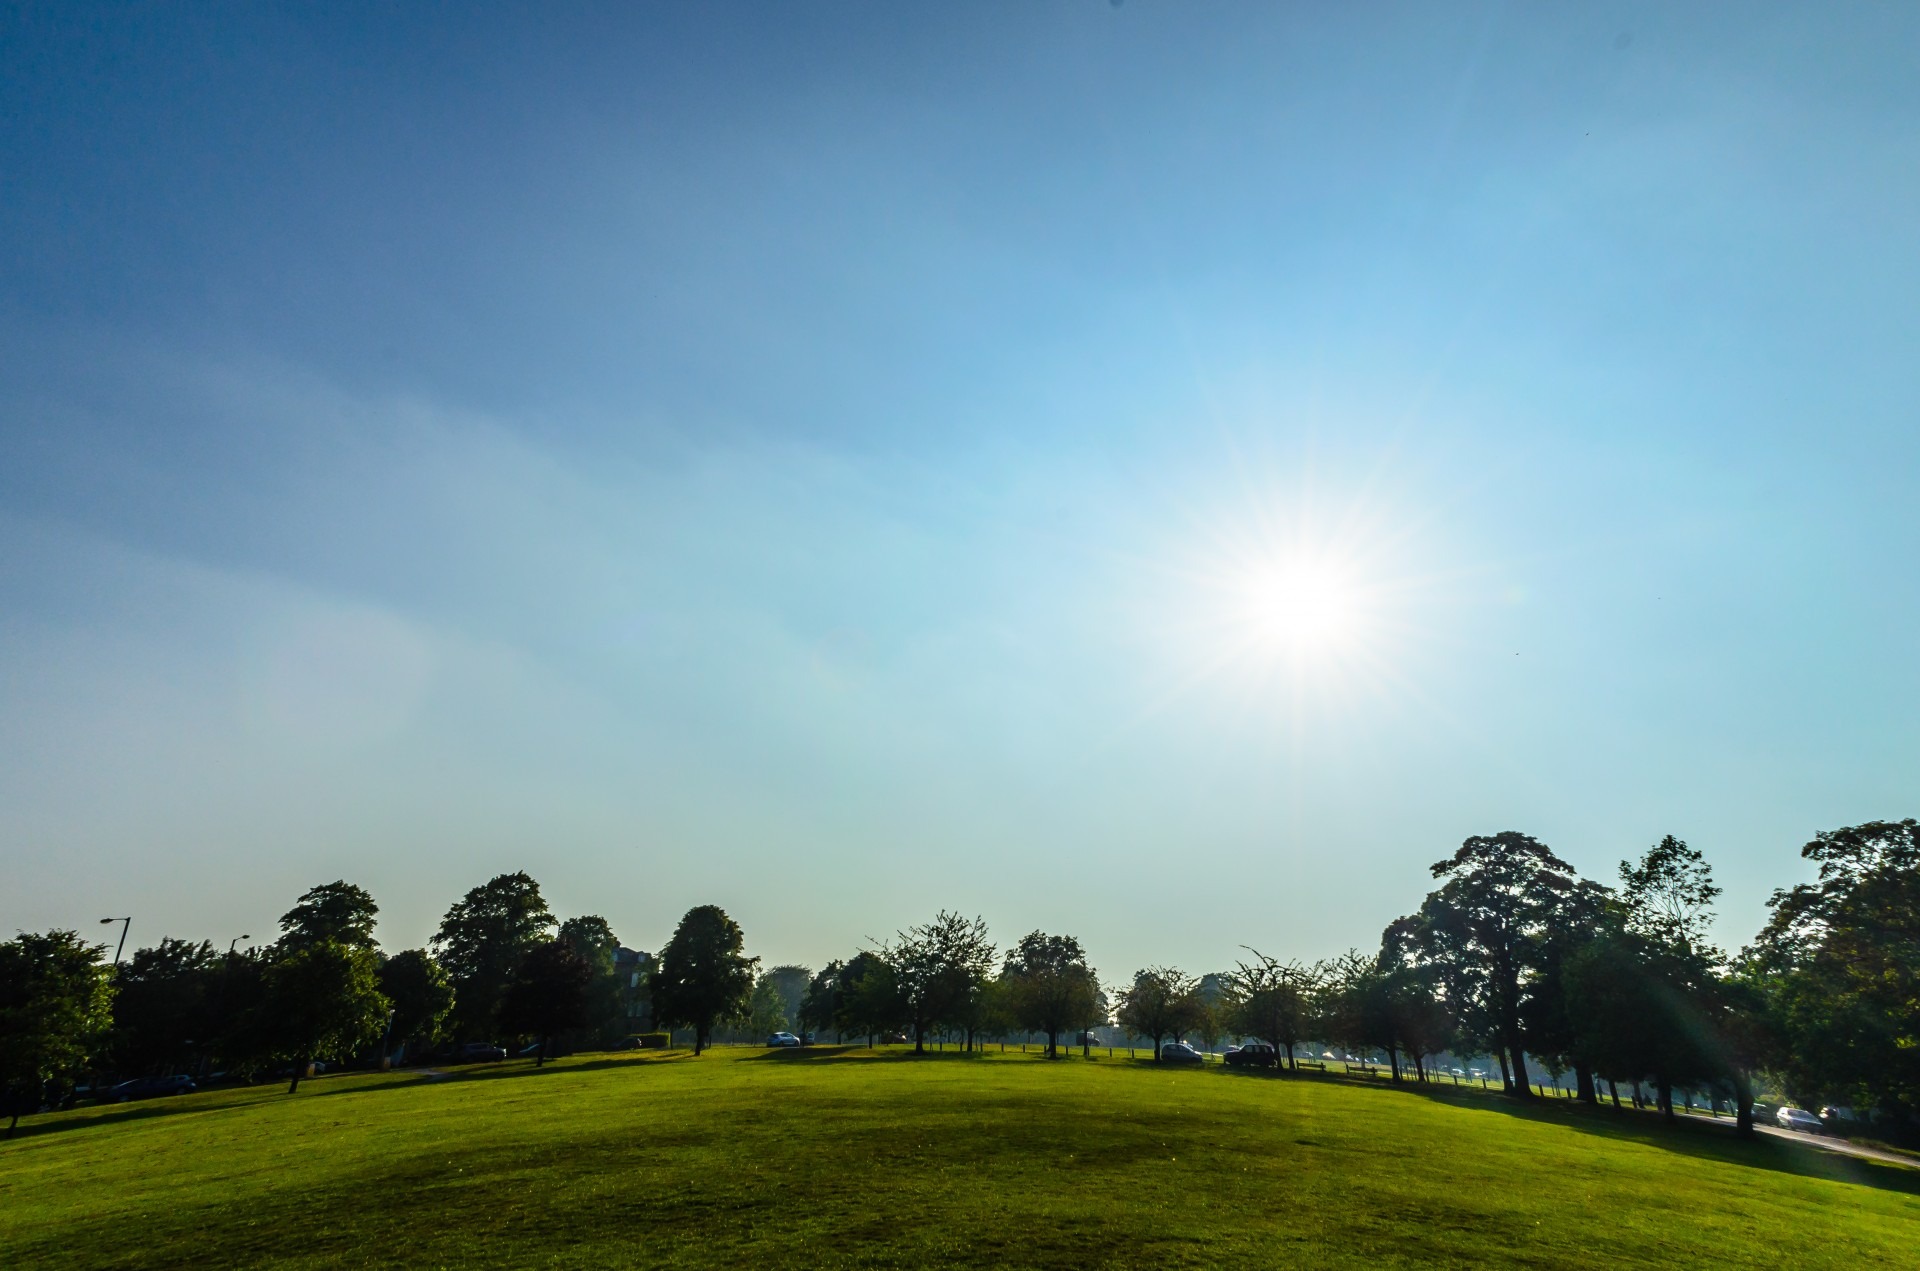
landscape, tree, grass, horizon, cloud, structure, sky, sun, field, lawn, meadow, warm, sunlight, hill, spring, park, season, plain, golf course, golf club, trees, sunny, grassland, colored, atmosphere of earth, sport venue